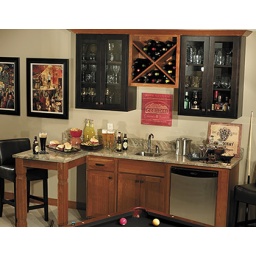
This wet bar cabinetry was created with the Bedford door style in Cherry finished in Harvest. Accented with Cherry finished in Java.